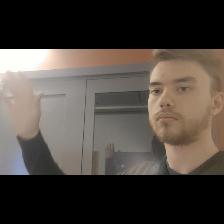
Label: Human